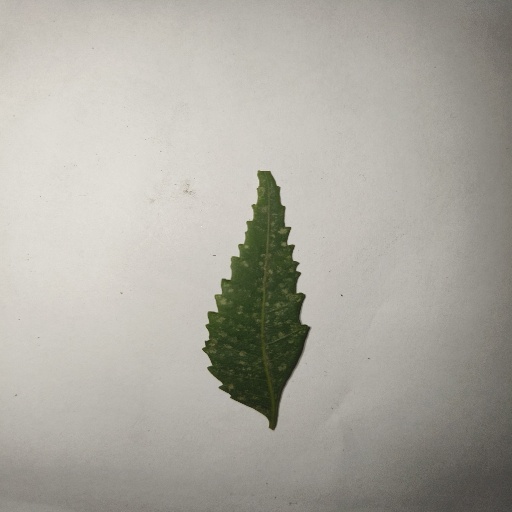
Species: Neem
Leaf condition: Powdery Mildew